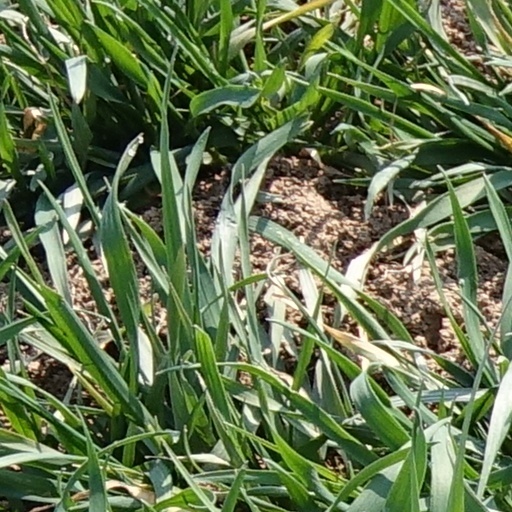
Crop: wheat